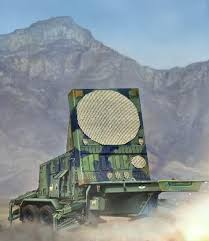
Label: 30N6E